Icons (TV series)

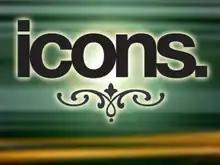
"Icons" logo

Icons is an American documentary TV show that aired on G4 from May 1, 2002, to March 4, 2007. It originally focused on significant people, companies, products, history, and milestones in the world of video games.